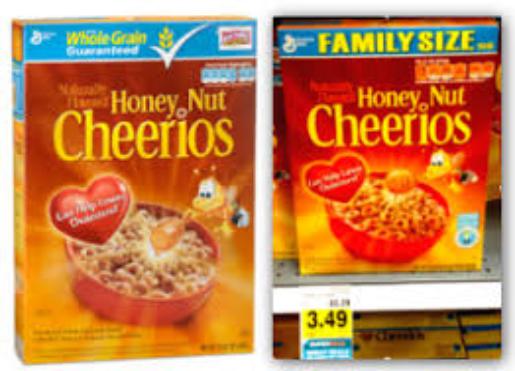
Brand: Honey Nut Cheerios
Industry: Food